Tony Abbott

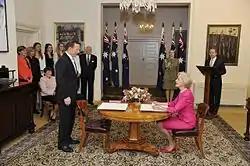
Tony Abbott being sworn in as Prime Minister by Quentin Bryce, 18 September 2013

In an address to the National Press Club on 31 January 2012, Abbott outlined some of his plans for government if elected. These included an intent to live one week of every year in an indigenous Australian community, and to prune government expenditure and cut taxes. Abbott also announced "aspirational" targets for a disability insurance scheme and a subsidised dentistry program once the budget had been restored to "strong surplus".